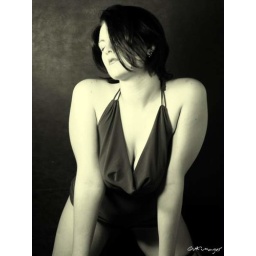
Red dress in black and white.